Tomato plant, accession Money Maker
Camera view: vertical (180 deg); turntable rotation: 120 degrees
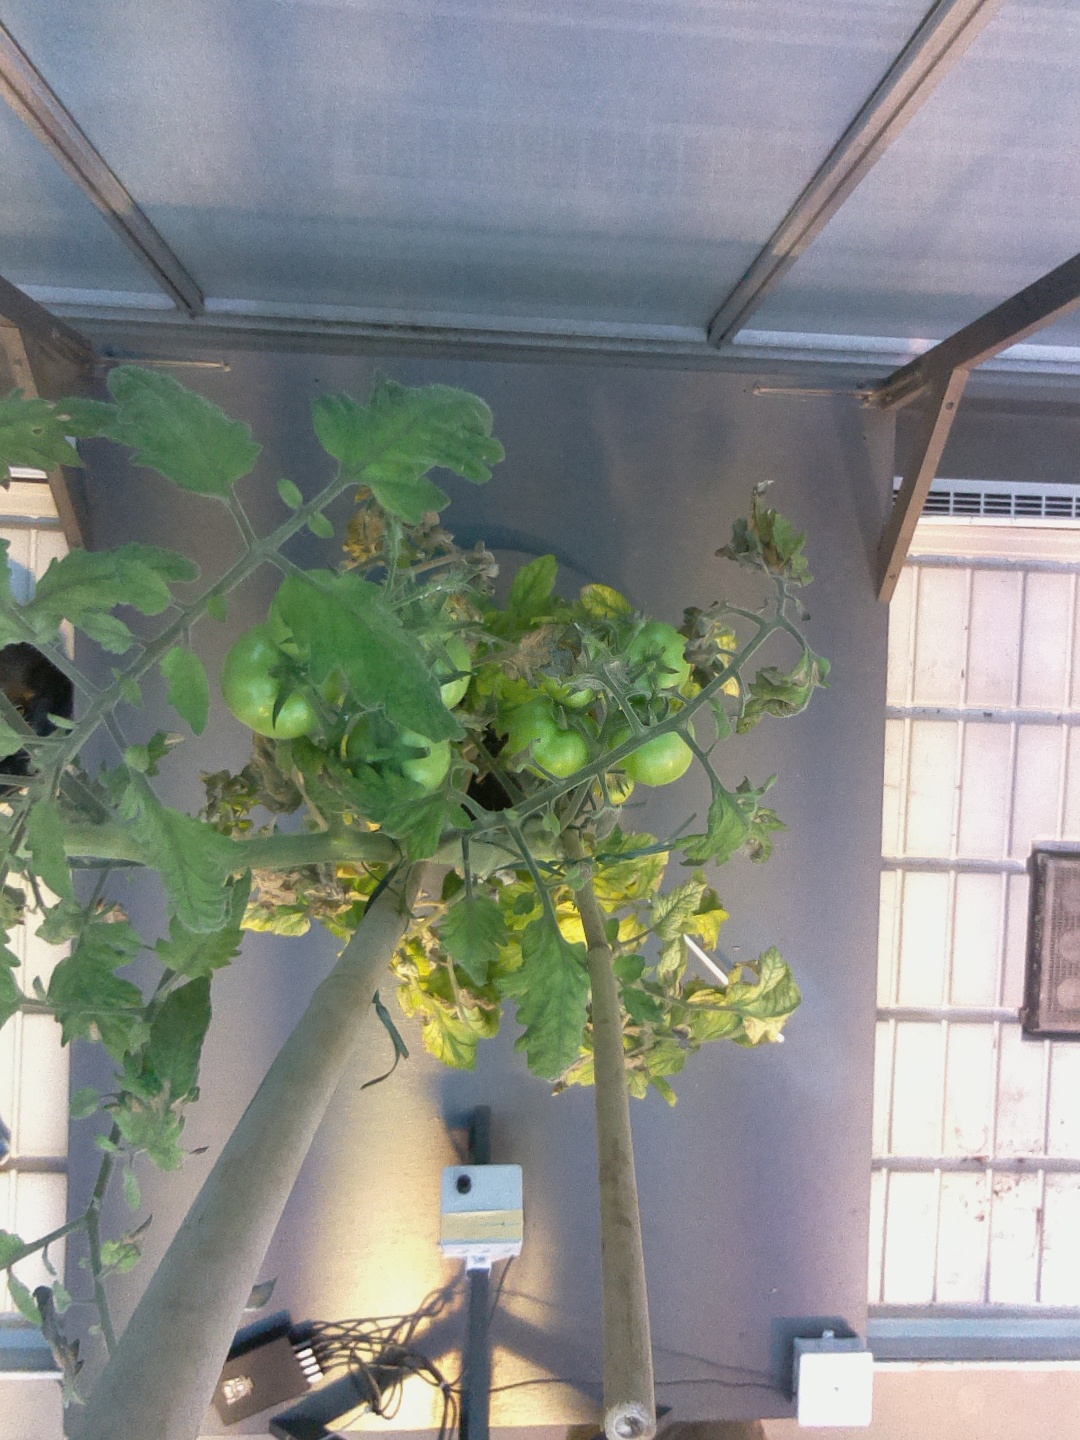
BBCH growth stage 75: 50%-60% of final fruit size